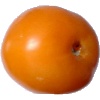
Label: Tomato Yellow 1